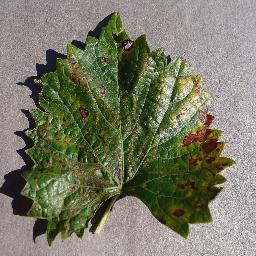
Label: Grape___Esca_(Black_Measles)